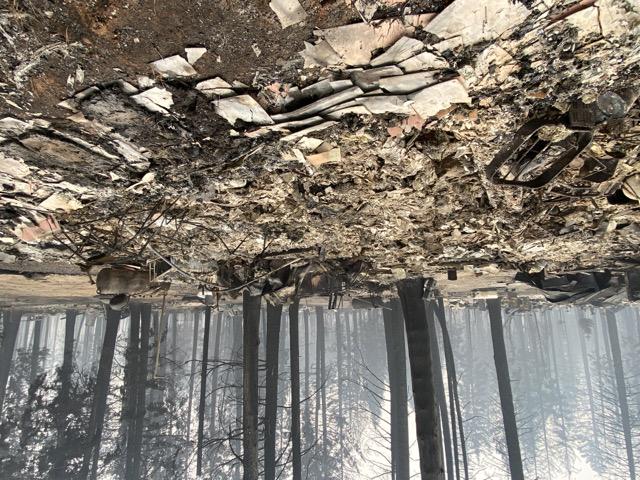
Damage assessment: destroyed